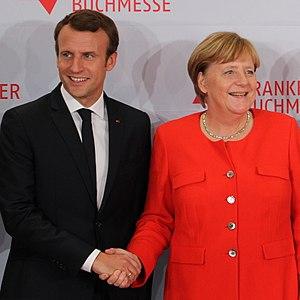
L'amitié franco-allemande est une notion diplomatique franco-allemande née des suites de la Seconde Guerre mondiale, troisième conflit en moins d'un siècle entre la France et l'Allemagne. Pour éviter une nouvelle guerre et mettre fin au revanchisme, des efforts de rapprochement sont entrepris par les deux pays.